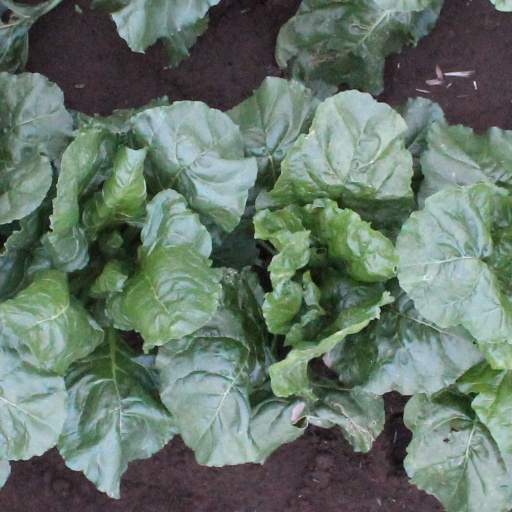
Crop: sugar beet